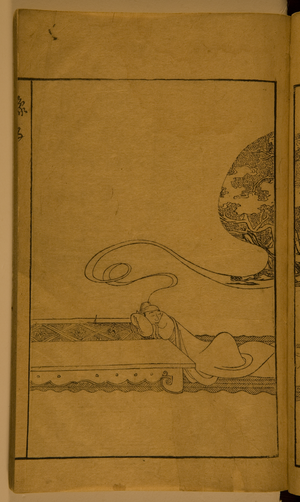
Édition secrète de L'aile nord-ouest, corrigée par M. Zhang Shenzhi. Illustrations de Chen Hongshou
Xixiang ji, ou L'Histoire du pavillon d'Occident, est une pièce du dramaturge Wang Shifu, écrite aux environs de 1300. Elle appartient au genre zaju.